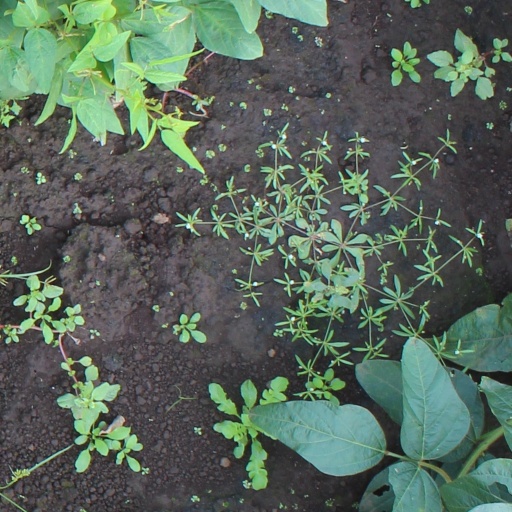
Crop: soybean